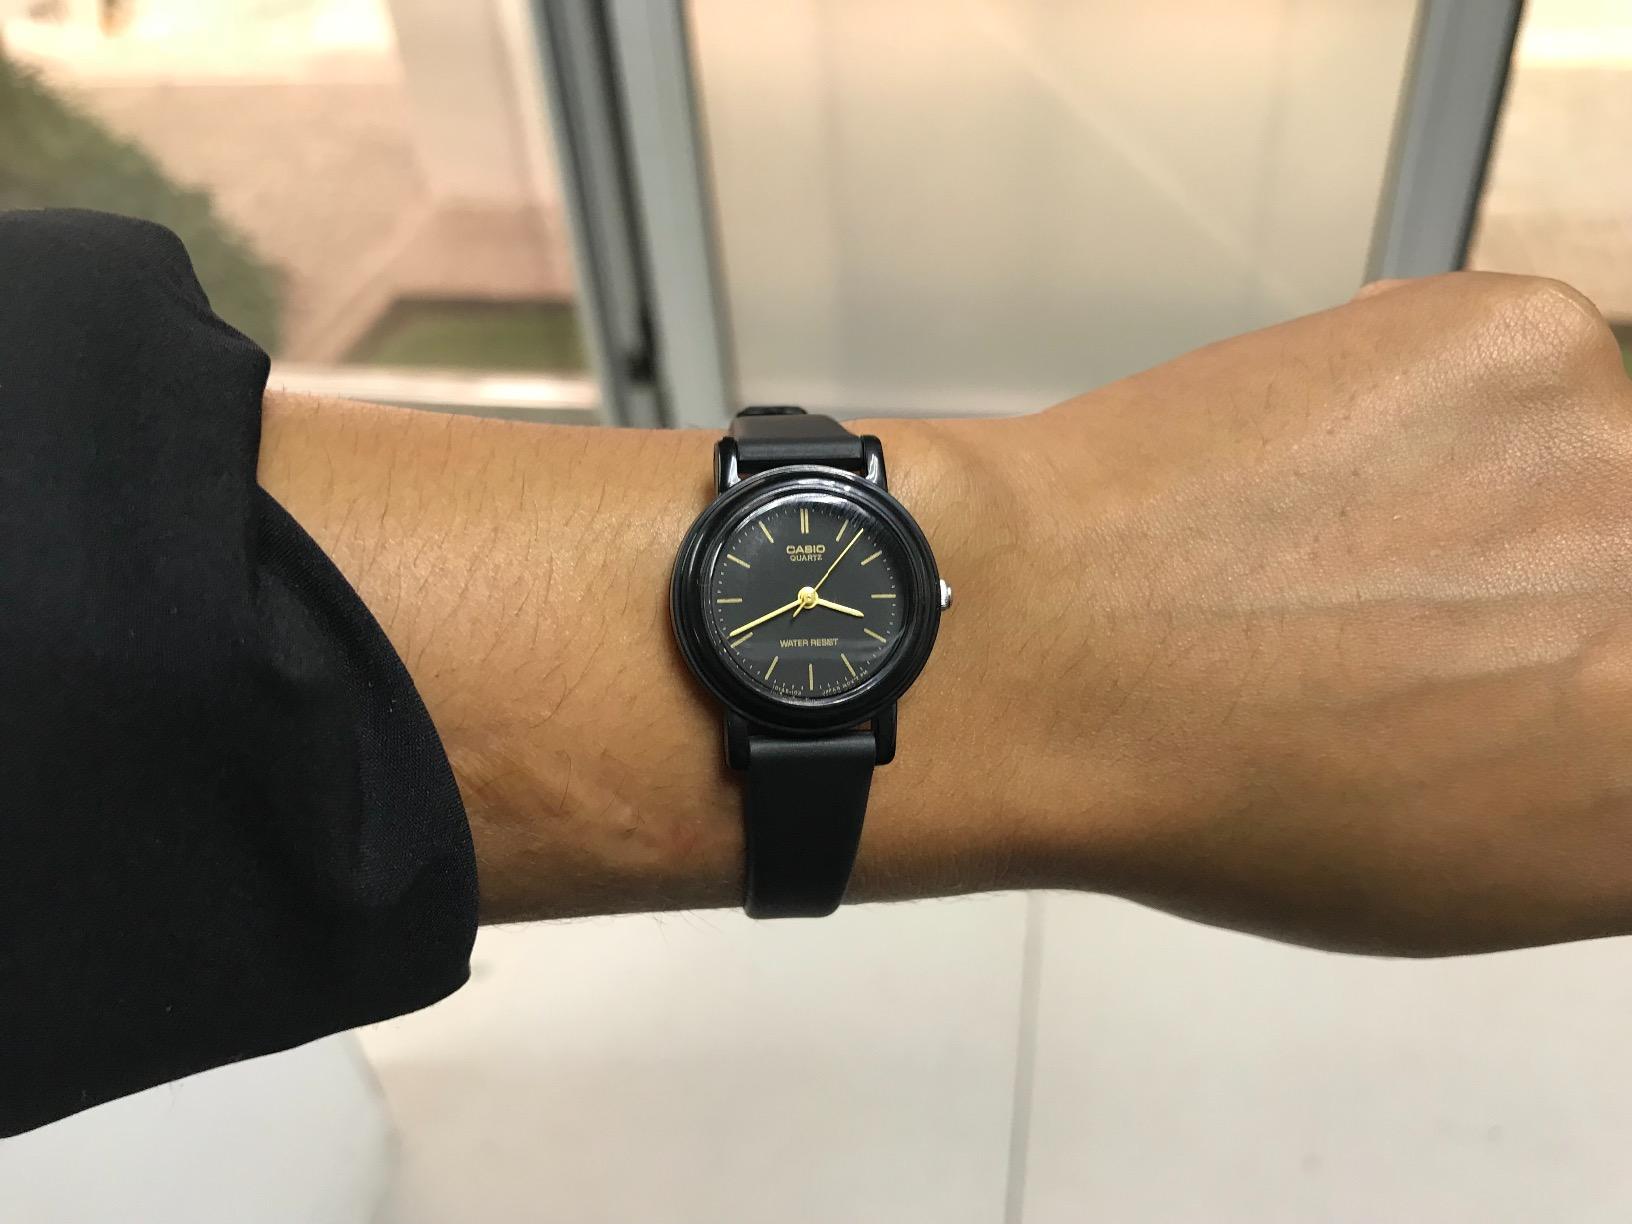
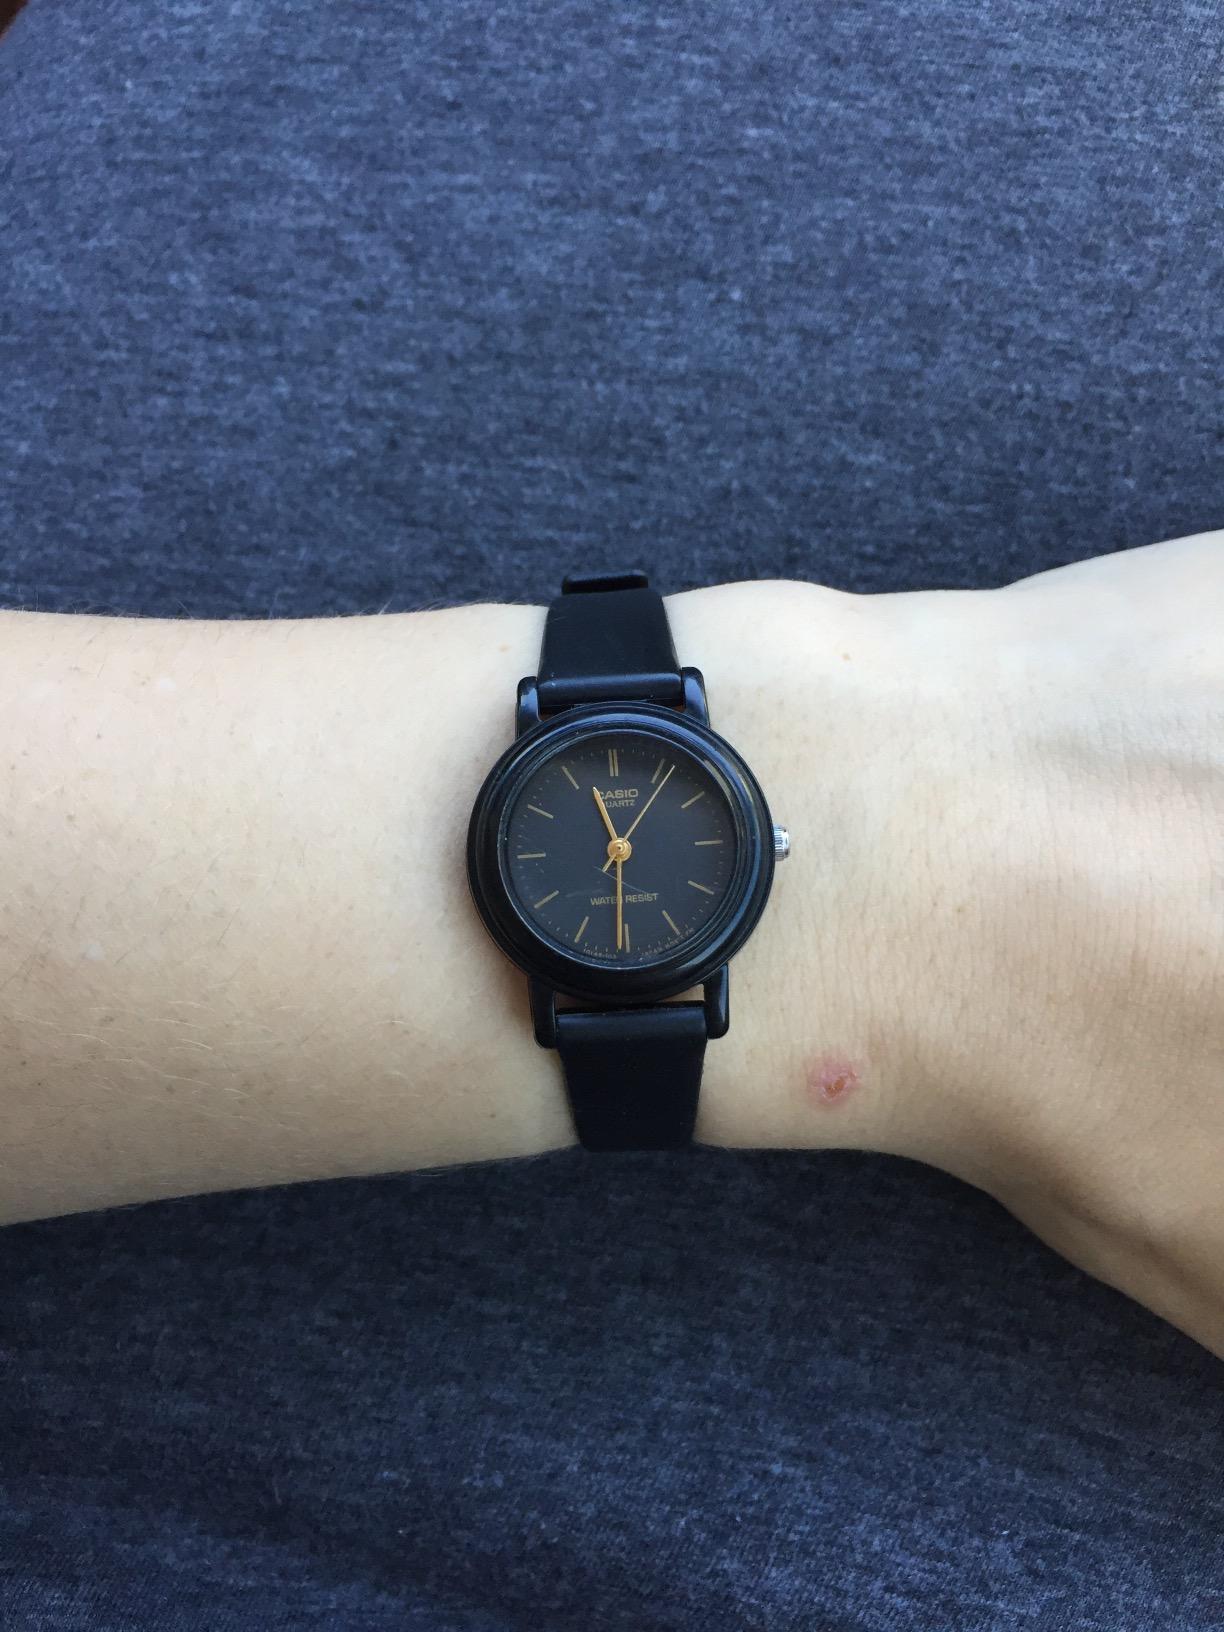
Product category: accessories_watch
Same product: yes